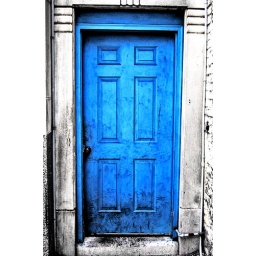
blue door by z. may